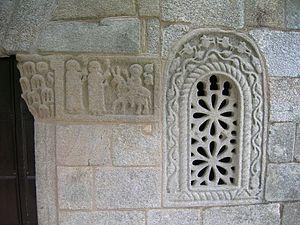
Une transenne, appelée parfois claustra, est un élément d'architecture souvent religieuse, une plaque de pierre ajourée, parfois sculptée, que l'on dresse verticalement pour délimiter des emplacements réservés, comme le chœur d'une église ou pour fermer des fenêtres et autres ouvertures.